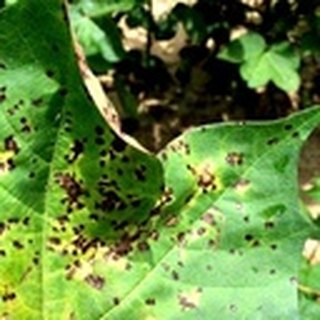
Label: cotton_target_spot